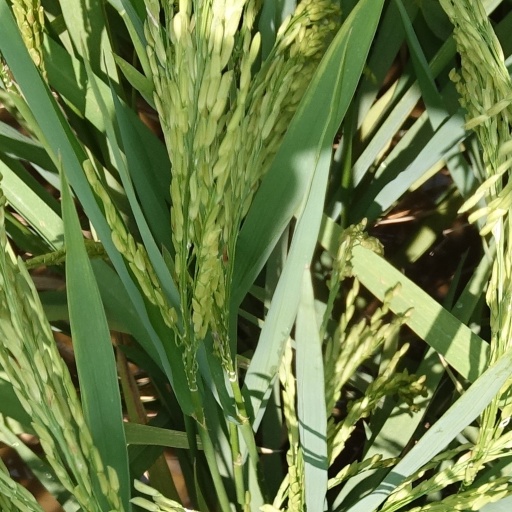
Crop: rice